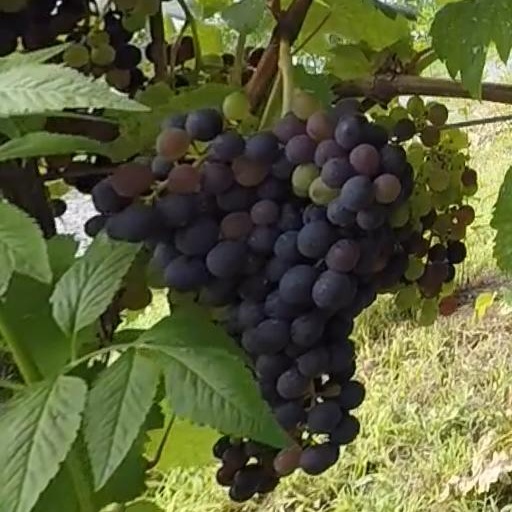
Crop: grape